Hippolyte Bouchard

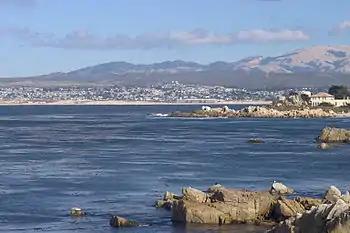
South Monterey Bay, California.

On 17 August Bouchard arrived at Kealakekua Bay on the western coast of the island of Hawaii. A group of natives came close to the ship in a canoe and informed them, in English, that a corvette, which used to be Spanish but had been sold to King Kamehameha I, was also at anchor in the harbor. They also told them that, on the previous night, a frigate had departed.